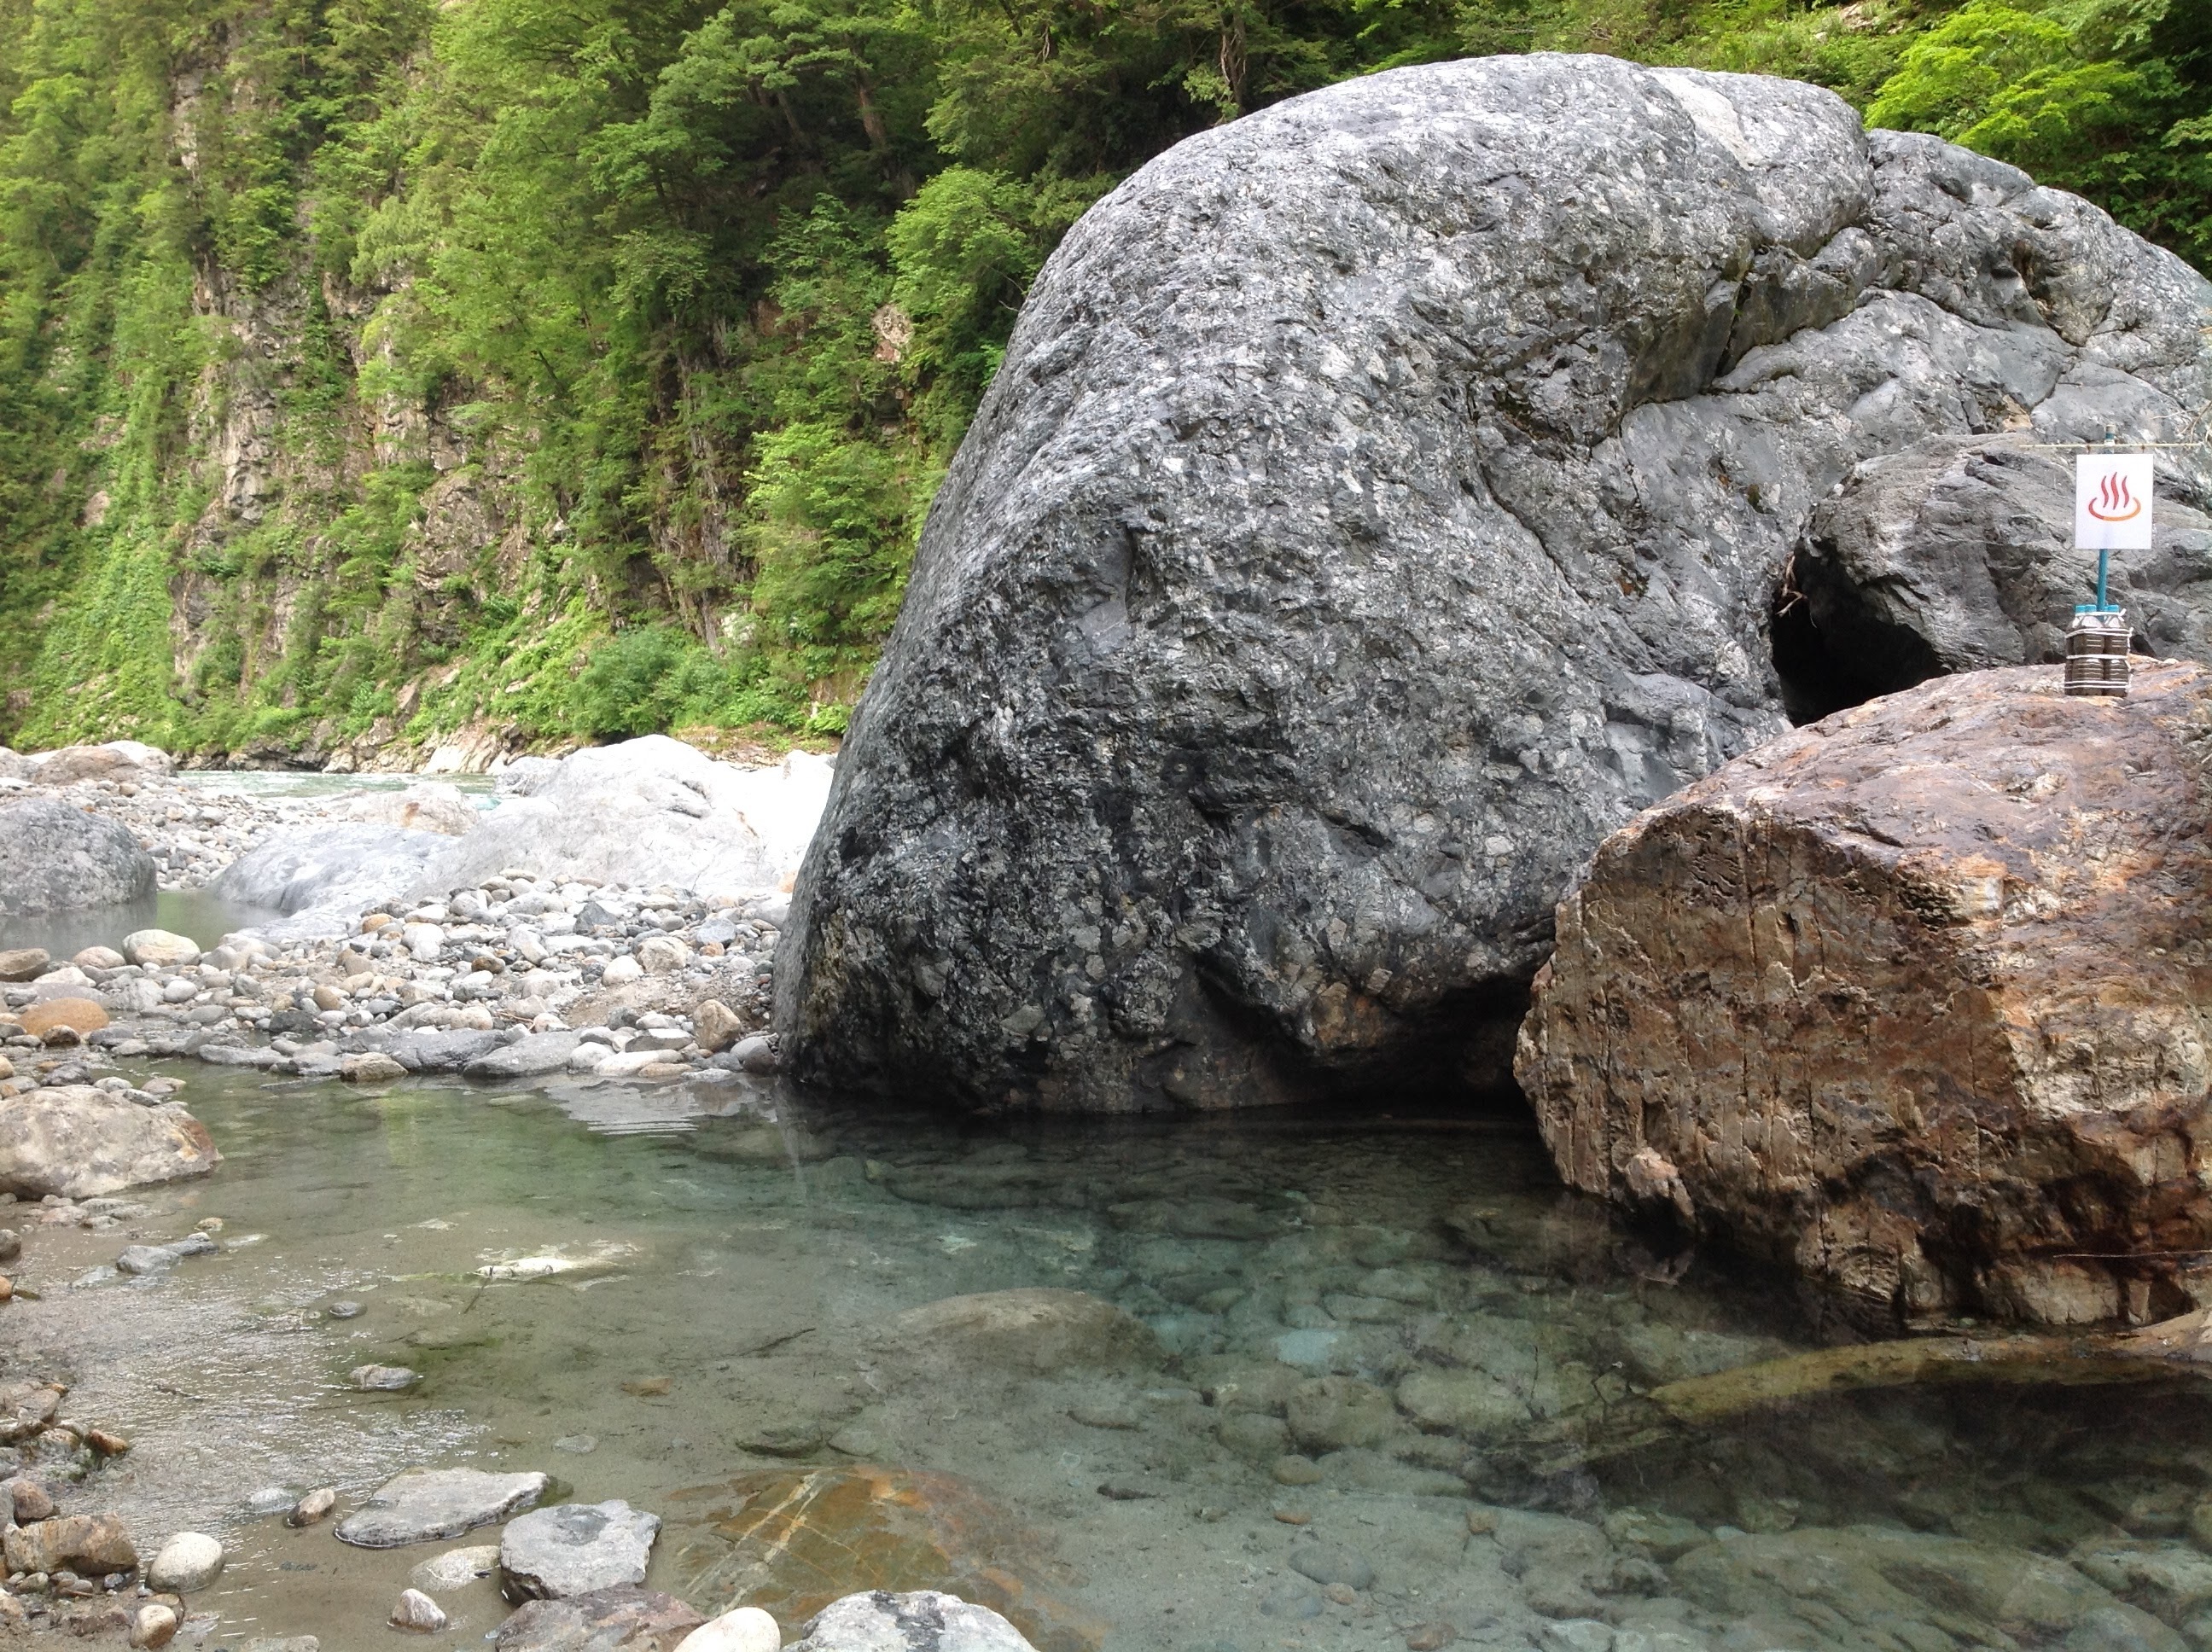
landscape, water, rock, snow, river, stream, rapid, terrain, material, geology, boulder, water feature, bedrock